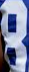
Number: 8